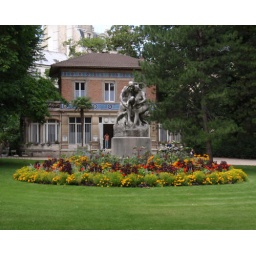
Sculpture surrounded by colorful flowers - Jardin du Luxembourg